Talwar Gallery

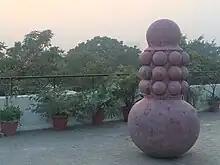
N.N. Rimzon, "Big Maa," 2015

Since opening in September 2001, Talwar Gallery NY has presented the first solo exhibitions of artists that have since been the focus of major museum exhibitions and collections. Talwar Gallery presented the first solo exhibition in the US of Nasreen Mohamedi (1937–90) in 2003. It was Mohamedi's first solo exhibition outside India and the first ever of her photographs. The Gallery presented Mohamedi again in 2008 and 2013 in two solo exhibitions. Talwar NY also presented the first solo exhibition in the US of Ranjani Shettar in 2004.